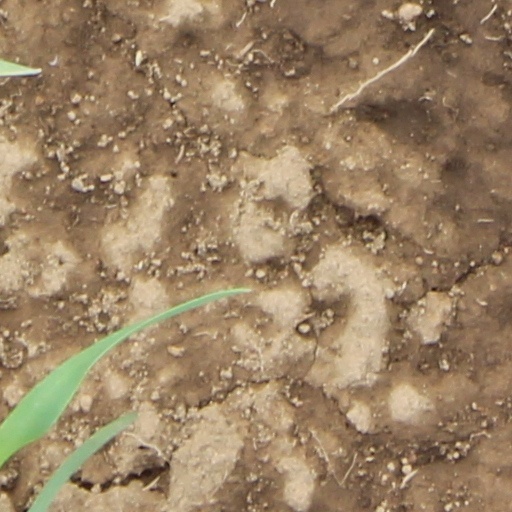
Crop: wheat